United States Coast Guard

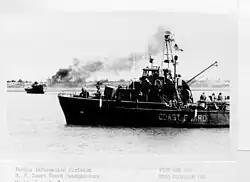
USCGC patrol boat forces North Vietnamese trawler aground after combat from direct fire (Vietnam War)

The Coast Guard carries out three basic roles, which are further subdivided into eleven statutory missions. The three roles are: